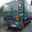
Label: truck